Children's book illustration

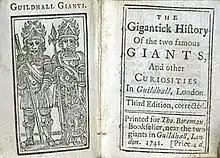
Two pages including one illustration from Boreman's "The Gigantic History of the Two Famous Giants" (ca 1730–1750)

According to Cynthia Burlingham. the first books with illustrations that could be read for children were collections of fairy tales, especially "Aesop's Fables" (first English edition in 1484 by William Caxton), which soon became one of the most popular illustrated books for children. Another early example of an illustrated book for children was "Fabulae Centum" (1564) by Gabriel Faerno, William Feaver, however, named "Orbis Pictus" from 1658 by John Amos Comenius as the earliest illustrated book specifically for children.